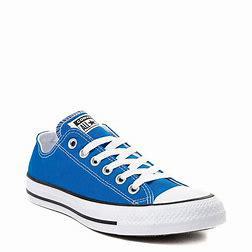
Brand: Converse
Model: Chuck Taylor